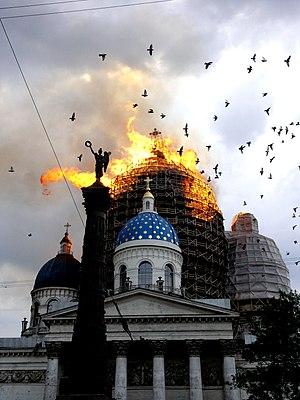
La cathédrale de la Trinité à Saint Petersbourg pendant l'incendie de 2006. Русский: Пожар Троицкого собора в СПб Українська: Пожежа Троїцького собору в СПб в 2006 році